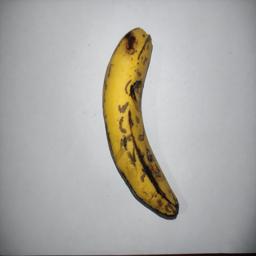
Banana variety: Sagor Kola